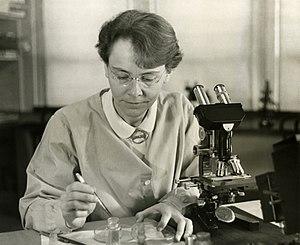
Cet article considère la place des femmes dans l'attribution du prix Nobel. Ce prix a été décerné 54 fois à des femmes, dont deux fois à Marie Curie qui en est par ailleurs la première récipiendaire féminine.
Le prix Nobel de physiologie ou médecine honore annuellement, selon les volontés du testament d'Alfred Nobel, des personnalités du monde médical et de la recherche en biologie dont l'œuvre a rendu de grands services à l'humanité. Le lauréat doit ainsi avoir apporté des savoirs inédits ou des techniques nouvelles dans le domaine.
Barbara McClintock, née à Hartford le 16 juin 1902 et morte le 2 septembre 1992 à Huntington, est une scientifique américaine, considérée comme l'une des plus éminentes cytogénéticiennes du XXᵉ siècle. Elle reçoit le prix Nobel de physiologie ou médecine en 1983, pour sa découverte des facteurs génétiques mobiles appelés transposons, qui montrent le caractère mobile du génome. Elle est l'unique lauréate de ce prix dans cette catégorie.